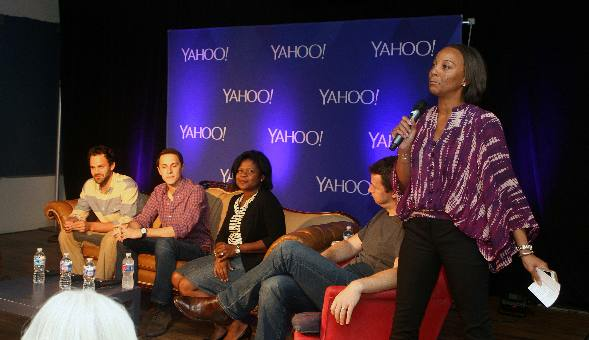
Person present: Yes